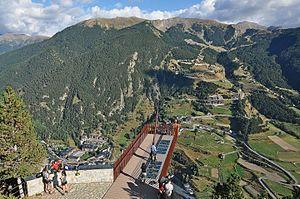
Le col d'Ordino est un col de montagne de la chaîne des Pyrénées situé en Andorre et reliant la capitale Andorre-la-Vieille à Canillo.